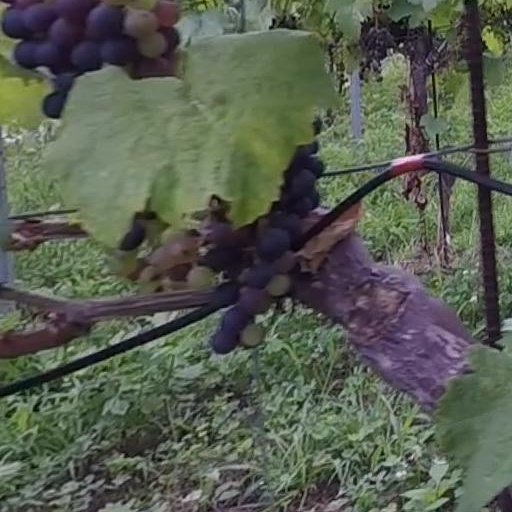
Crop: grape